John Charlton, 3rd Baron Charlton

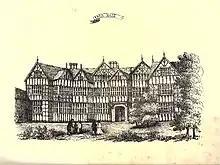
Park Hall, near Oswestry, built by Francis Charlton, from a branch of the Charltons of Apley Castle

John Charlton (also Charleton or Cherleton), 3rd Baron Cherleton, 3rd Lord Charlton of Powys (c. 1336–1374). He was the son of John Charleton, 2nd Baron Cherleton (d. 1360) and his wife, Maud Mortimer, daughter of Roger Mortimer, 1st Earl of March. His paternal grandmother Hawys Gadarn, was heiress of the Lordship of Powys through her father the last Prince of Powys Owen de la Pole.